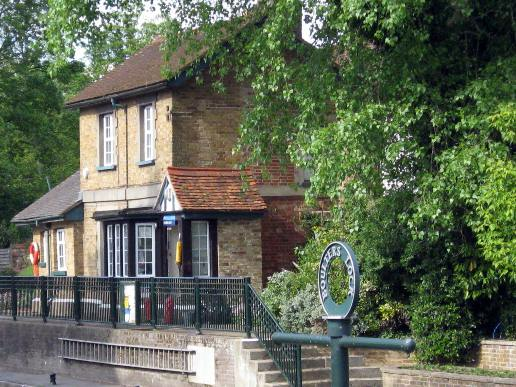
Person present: No